Phoenix Rising (novel)

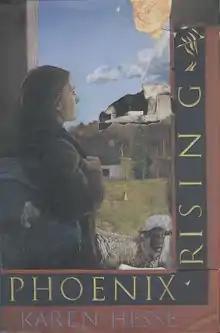
First edition cover

Phoenix Rising is a 1994 realistic novel by Karen Hesse. It is a about 13-year old Nyle Sumner, who learns about love and death after victims of a nuclear accident come to stay at her grandmother's Vermont farmhouse.